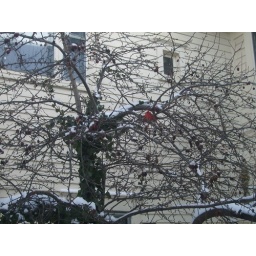
Cardinal sitting in the plum tree outside my studio window.